Industrial Revolution

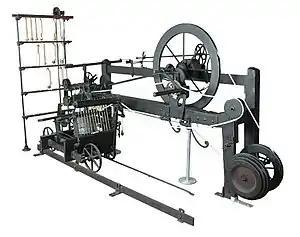
The only surviving example of a spinning mule built by the inventor Samuel Crompton, the mule produced high-quality thread with minimal labour, now on display at Bolton Museum in Greater Manchester

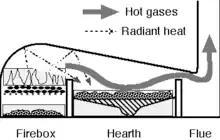
The reverberatory furnace could produce cast iron using mined coal; the burning coal is separated from the iron to prevent constituents of the coal, such as sulfur and silica, from becoming impurities in the iron. Iron production increased due to the ability to use mined coal directly.

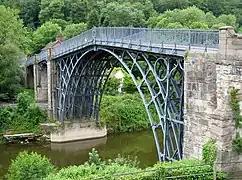
The Iron Bridge in Shropshire, England, the world's first bridge constructed of iron, opened in 1781.

The flying shuttle, patented in 1733 by John Kay—with subsequent improvements including an important one in 1747—doubled the output of a weaver, worsening the imbalance between spinning and weaving. It became widely used around Lancashire after 1760 when John's son, Robert, invented the dropbox, which facilitated changing thread colors.